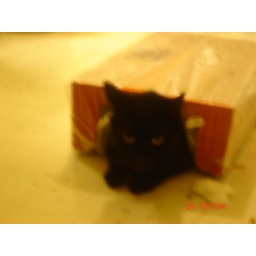
cat in a box November 2007